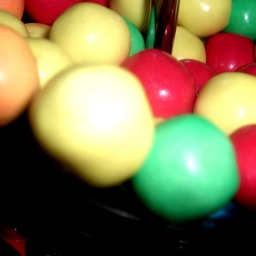
insight to the life of a glass bowl with gums in it.